Soil test

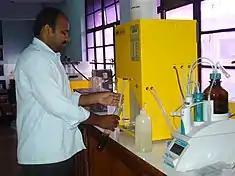
Soil testing in progress

Soil testing is often performed by commercial labs that offer a variety of tests, targeting groups of compounds and minerals. Laboratory tests often check for plant nutrients in three categories: